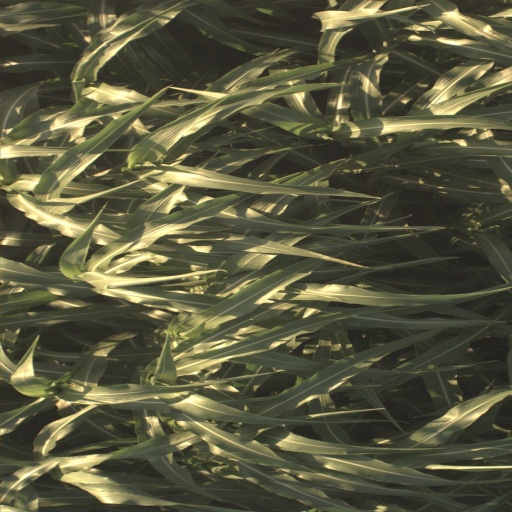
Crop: sorghum